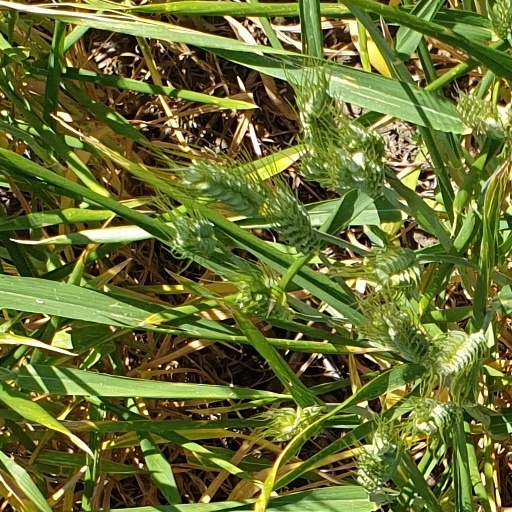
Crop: wheat